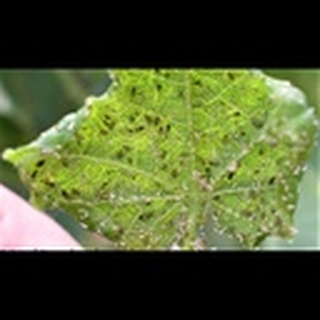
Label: cotton_aphids